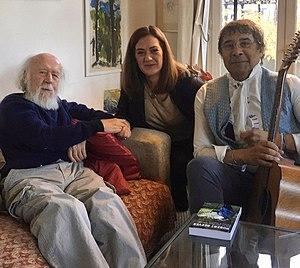
Rencontre Hubert Reeves (Président d'Honneur), Sandrine Bélier (Directrice) de l'association Humanité et Biodiversité avec Laurent Voulzy le 5 novembre 2019
Sandrine Bélier, née le 2 septembre 1973 à Longjumeau, est une femme politique française, juriste de l'environnement et droits de l'homme. Elle est notamment députée européenne de 2009 à 2014, et depuis 2016 directrice de l'ONG Humanité et Biodiversité.